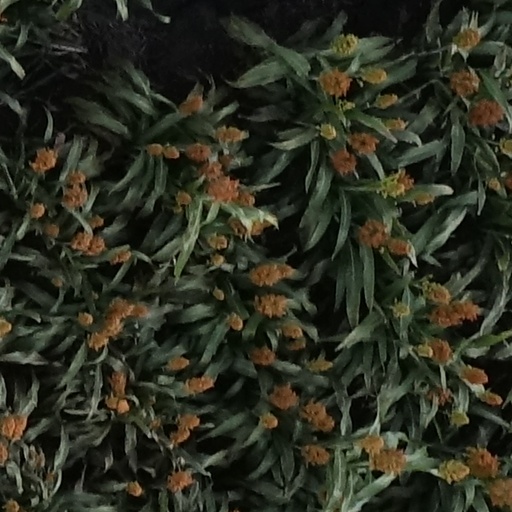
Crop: sorghum